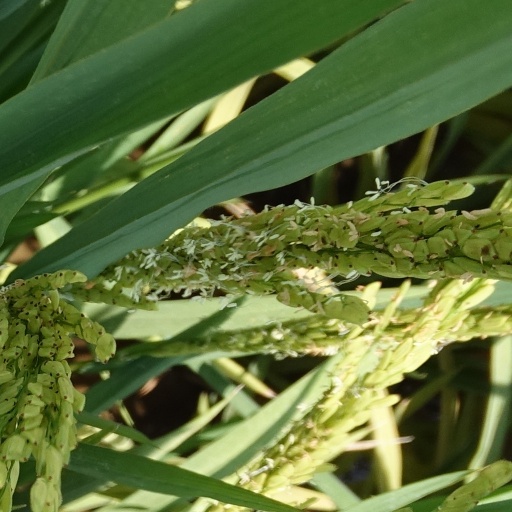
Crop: rice